19th Airlift Squadron

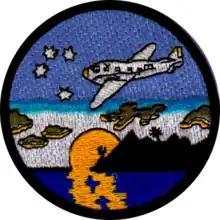
19th Airlift Squadron patch (Travis AFB)

Its VIP aircraft at Yokota were transferred back to the United States. In turn, the 19th took over the C-141B Starlifters and mission of the 7th as part of the re-designation, as part of an Air Force initiative to retain low-numbered units on active duty. With a final flight and inactivation ceremony on 2 Aug 1996, the squadron was inactivated on 30 September 1996 as part of the retirement of the C-141 fleet.